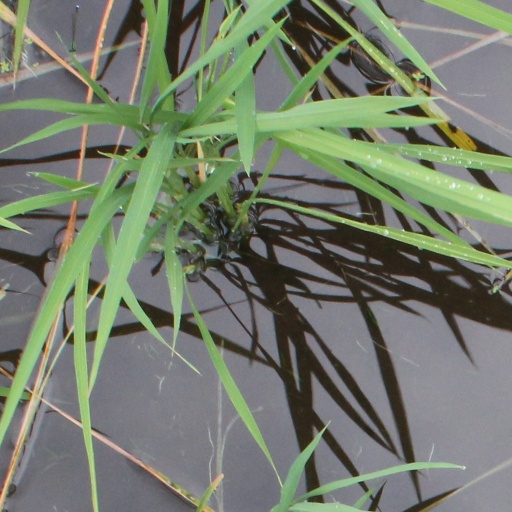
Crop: rice